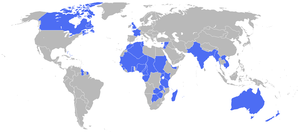
Carte de l'Union franco-britannique telle que proposée en 1940.
L'Union franco-britannique est un projet éphémère d'union globale entre le Royaume-Uni et la France, élaboré à Londres par Jean Monnet et Winston Churchill, et proposé au gouvernement français le 16 juin 1940.